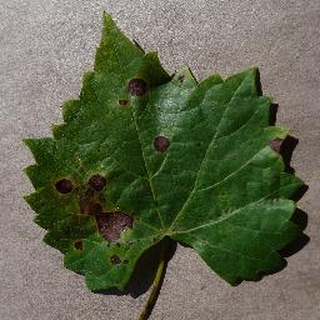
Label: grape_black_rot